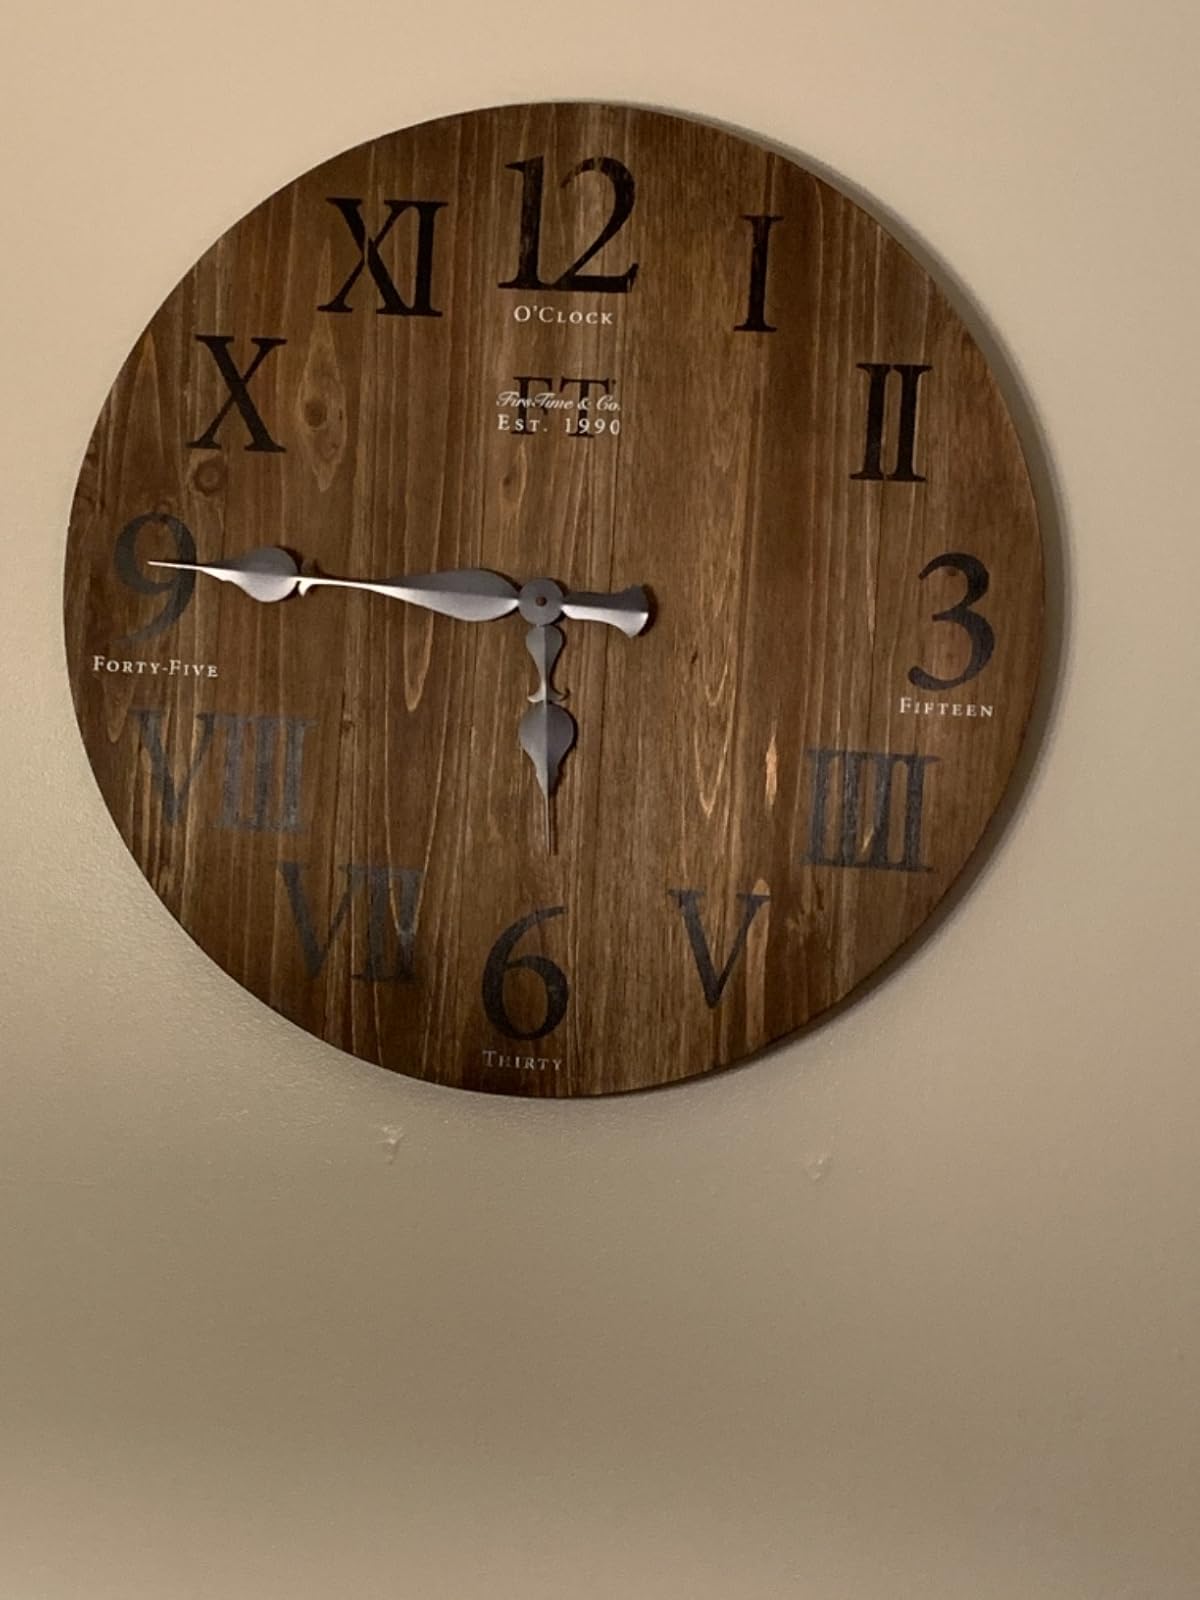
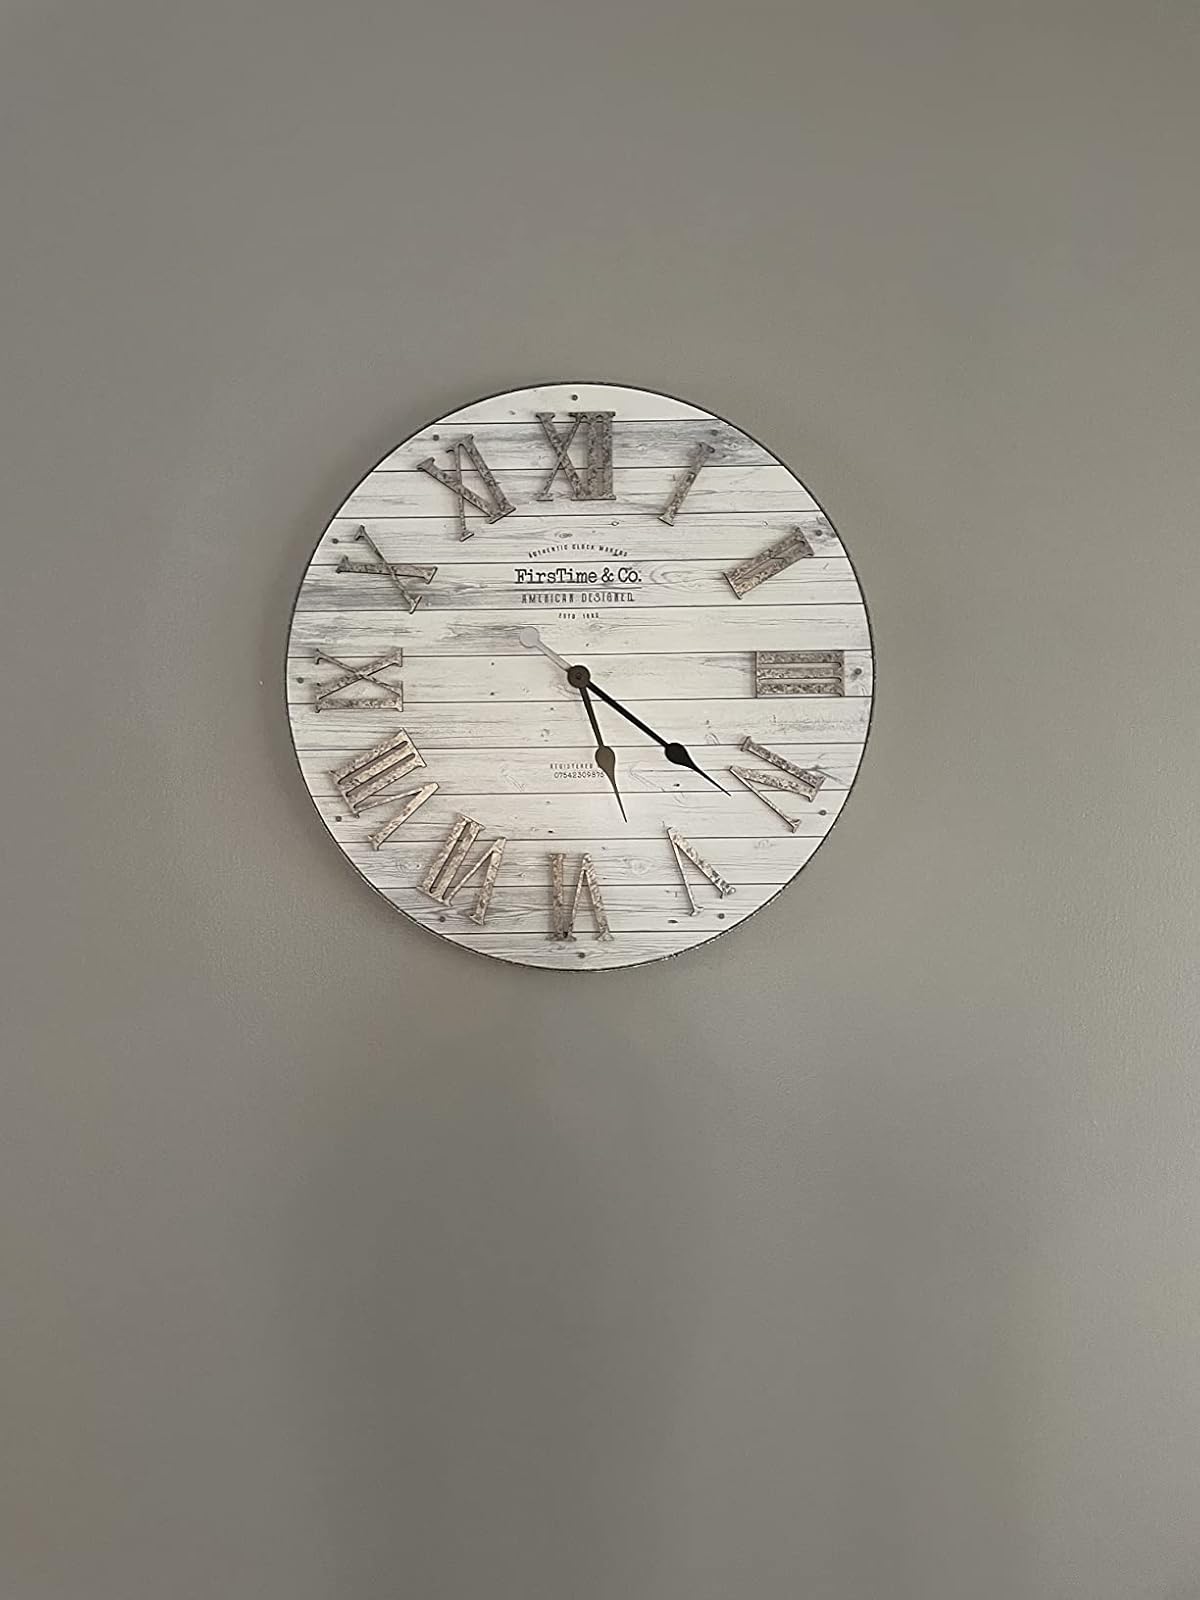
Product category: clock
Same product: no